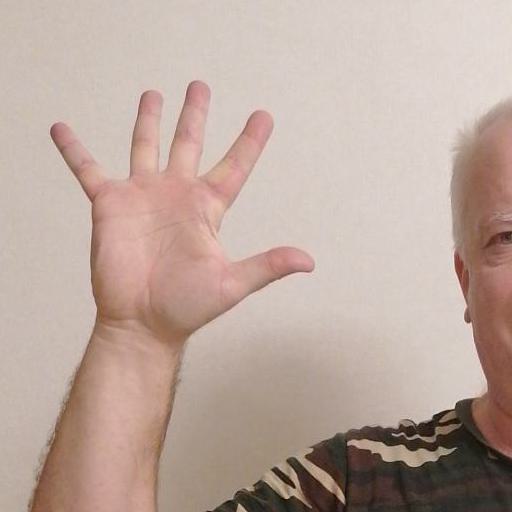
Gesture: palm